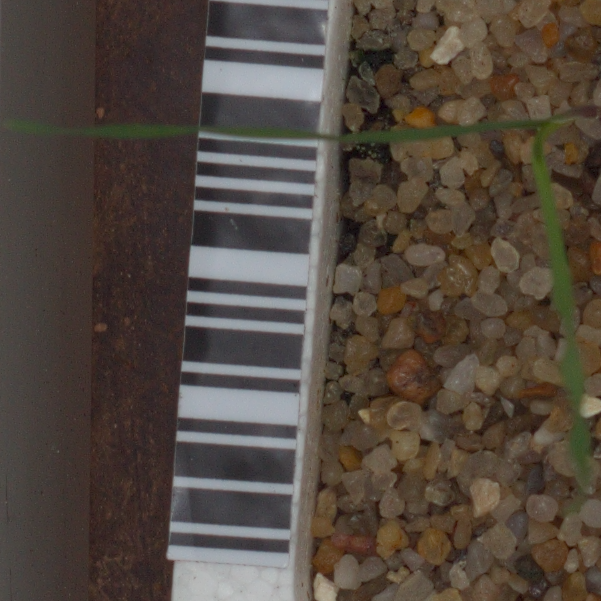
Label: black_grass